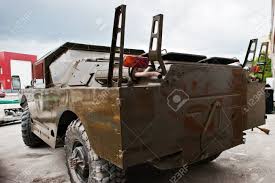
Label: BTR